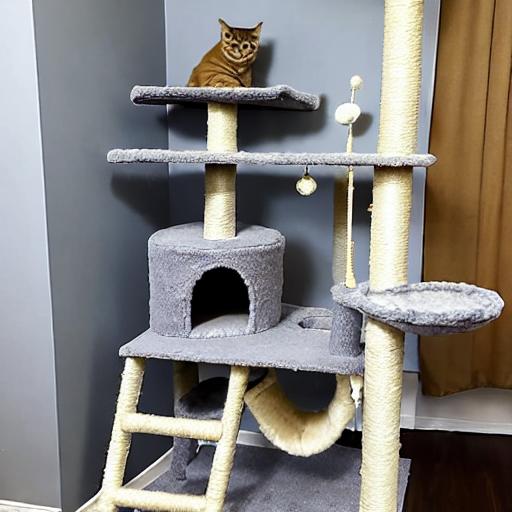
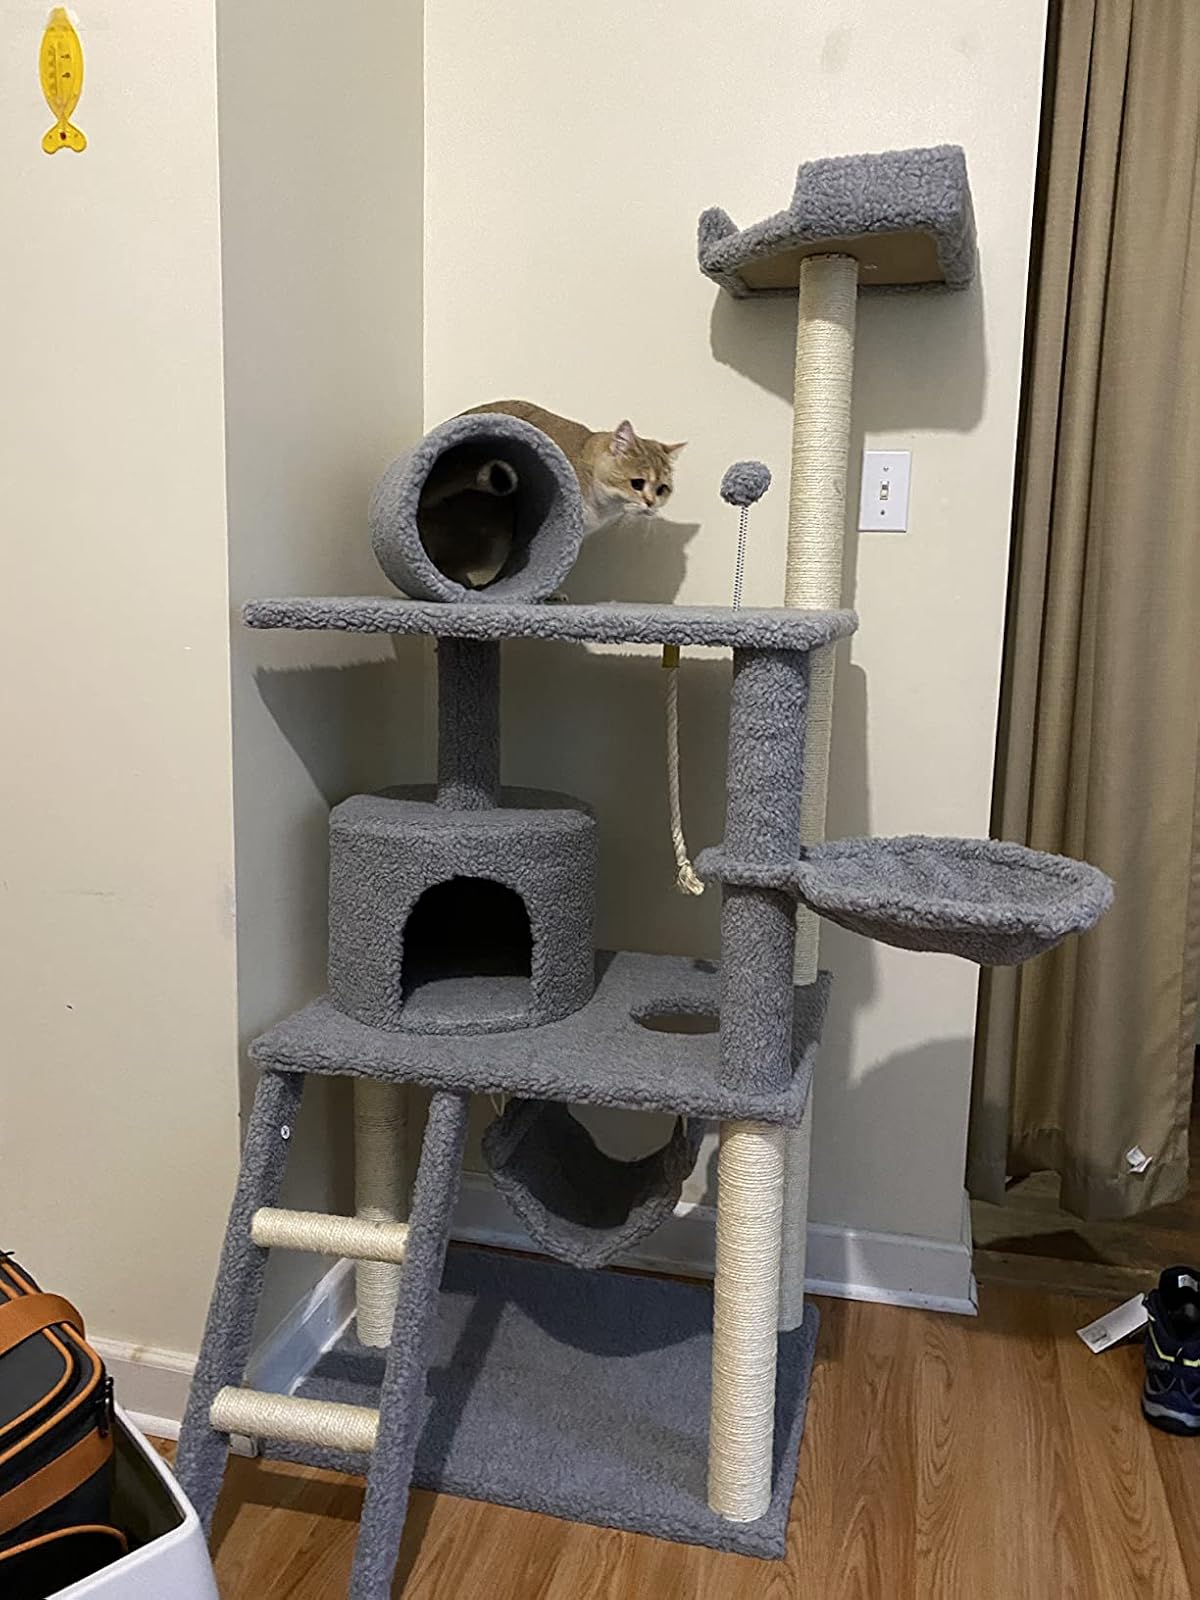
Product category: items_cat tree
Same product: no